RNA-binding protein

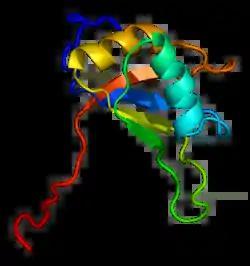
"CIRBP" : Structure of the CIRBP protein.

As RNA-binding proteins exert significant control over numerous cellular functions, they have been a popular area of investigation for many researchers. Due to its importance in the biological field, numerous discoveries regarding RNA-binding proteins' potentials have been recently unveiled. Recent development in experimental identification of RNA-binding proteins has extended the number of RNA-binding proteins significantly